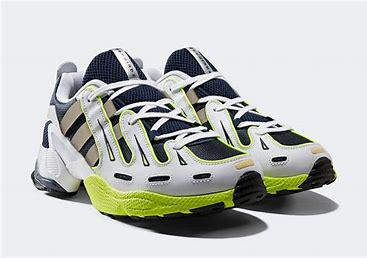
Brand: Adidas
Model: EQT Gazelle